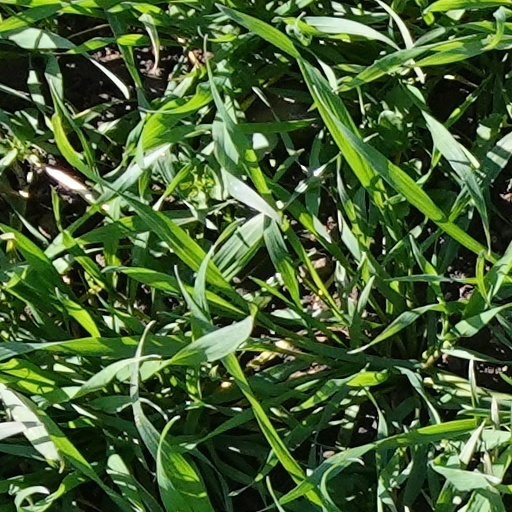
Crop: wheat